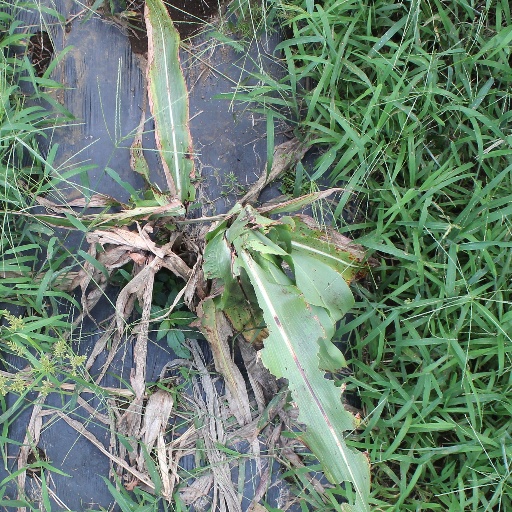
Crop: sorghum